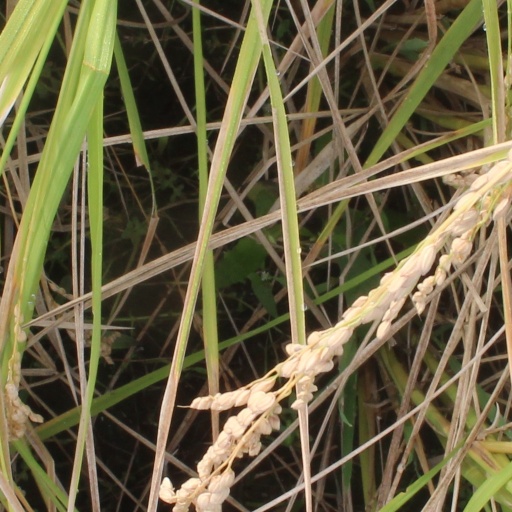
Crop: rice